UBS

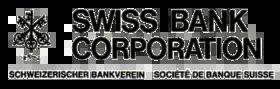
Swiss Bank Corporation logo, featuring the three keys meant to symbolize confidence, security, and discretion

UBS' earliest corporate ancestor was formed in 1854, when six private banking firms in Basel, Switzerland pooled their resources to form the "Bankverein", a consortium that acted as an underwriting syndicate for its member banks. In 1871, the Bankverein coordinated with the German "Frankfurter Bankverein" to form the "Basler Bankverein", a joint-stock company replacing the original Bankverein consortium. After the new bank started with an initial commitment of CHF 30 million and CHF 6 million of share capital, it soon experienced growing pains when heavy losses in Germany caused it to suspend its dividend until 1879. Following the years 1885 and 1886, when the bank merged with the Zürcher Bankverein and acquired the Basler Depositenbank and the Schweizerische Unionbank, it changed its name to "Schweizerischer Bankverein". The English name of the bank was originally Swiss Bankverein, but was changed to Swiss Bank Corporation (SBC) in 1917.